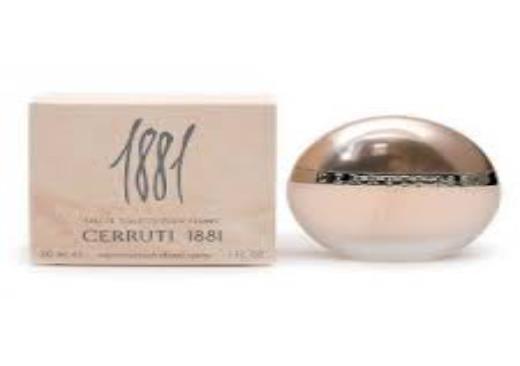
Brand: Cerruti 1881
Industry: Necessities